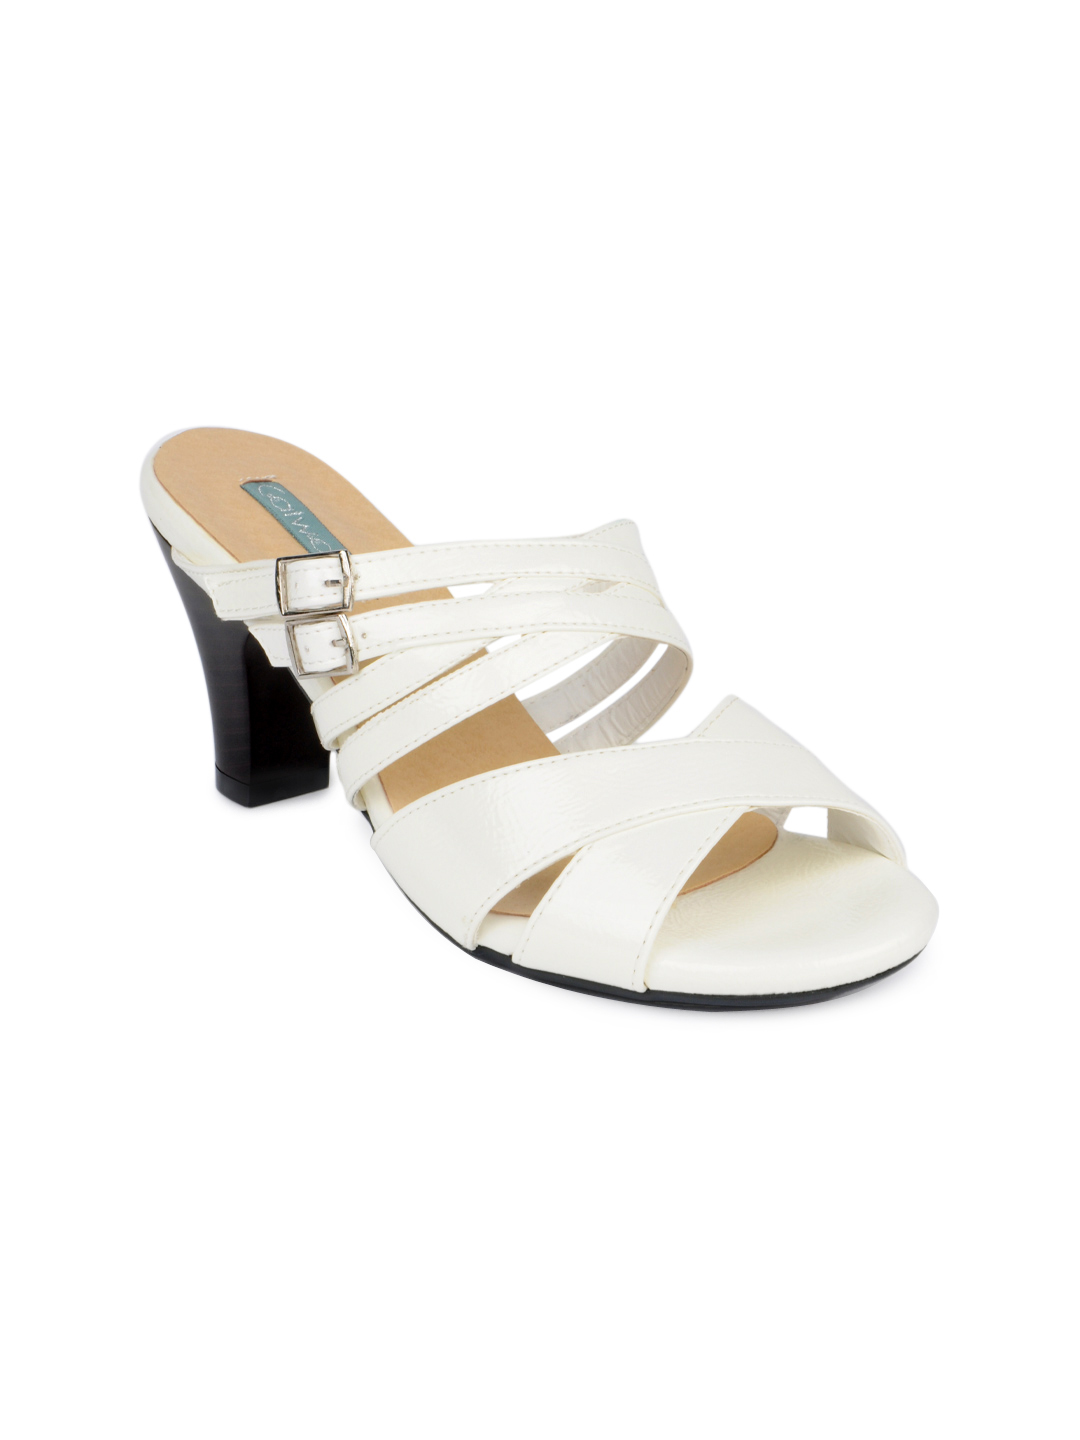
Catwalk Women White Heels
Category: Footwear / Shoes / Heels
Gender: Women
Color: White
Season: Winter 2012
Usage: Casual